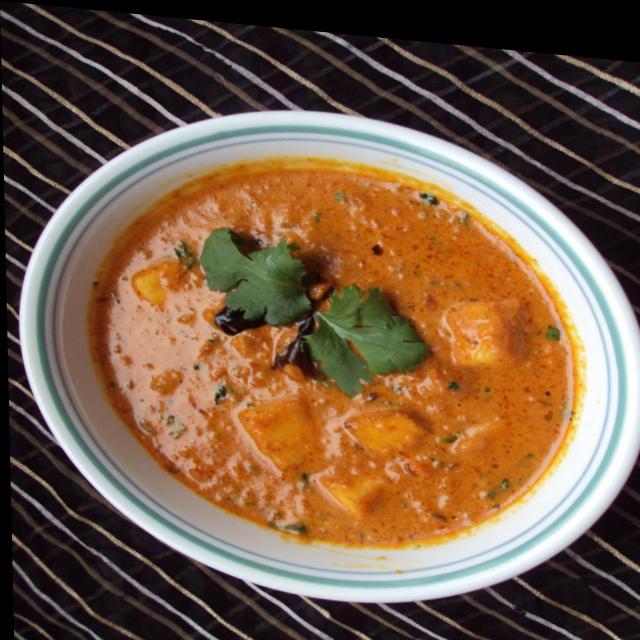
Dish: shahi_paneer